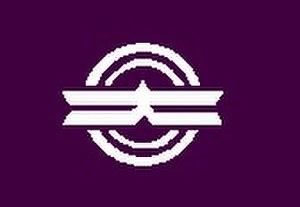
Ōwani est un bourg situé dans le district de Minamitsugaru, au Japon.